Model United Nations

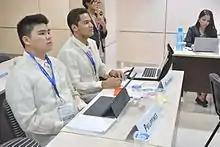
Delegates attending a committee

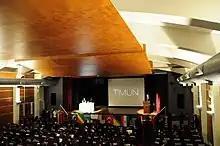
Conference assembly

Model United Nations, also known as Model UN (MUN), is an educational simulation of the United Nations (UN), where students learn diplomacy, international relations, global issues, and how the UN is run. During a model UN conference, students simulate the roles of representatives of countries, organizations, or individuals to collaborate and present global issues.